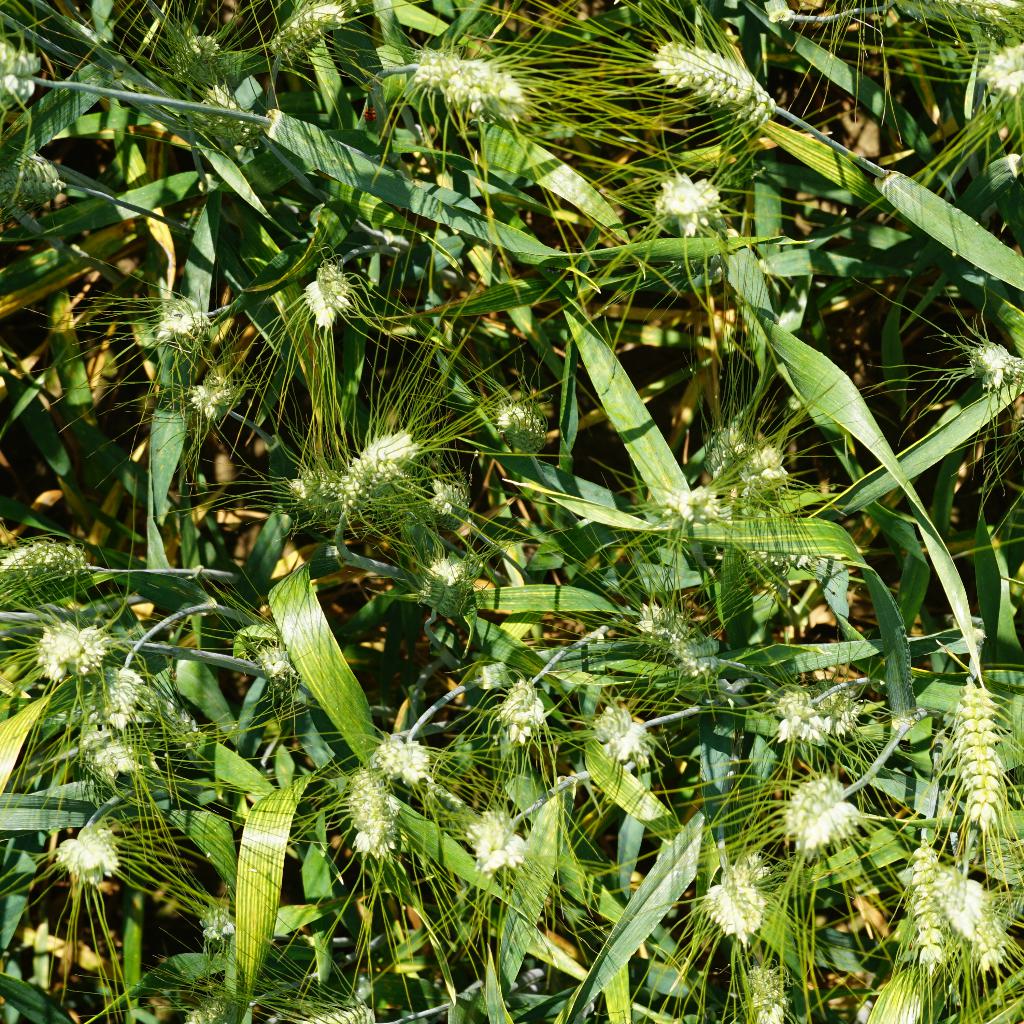
Country: France
Location: Gréoux
Wheat development stage: Filling